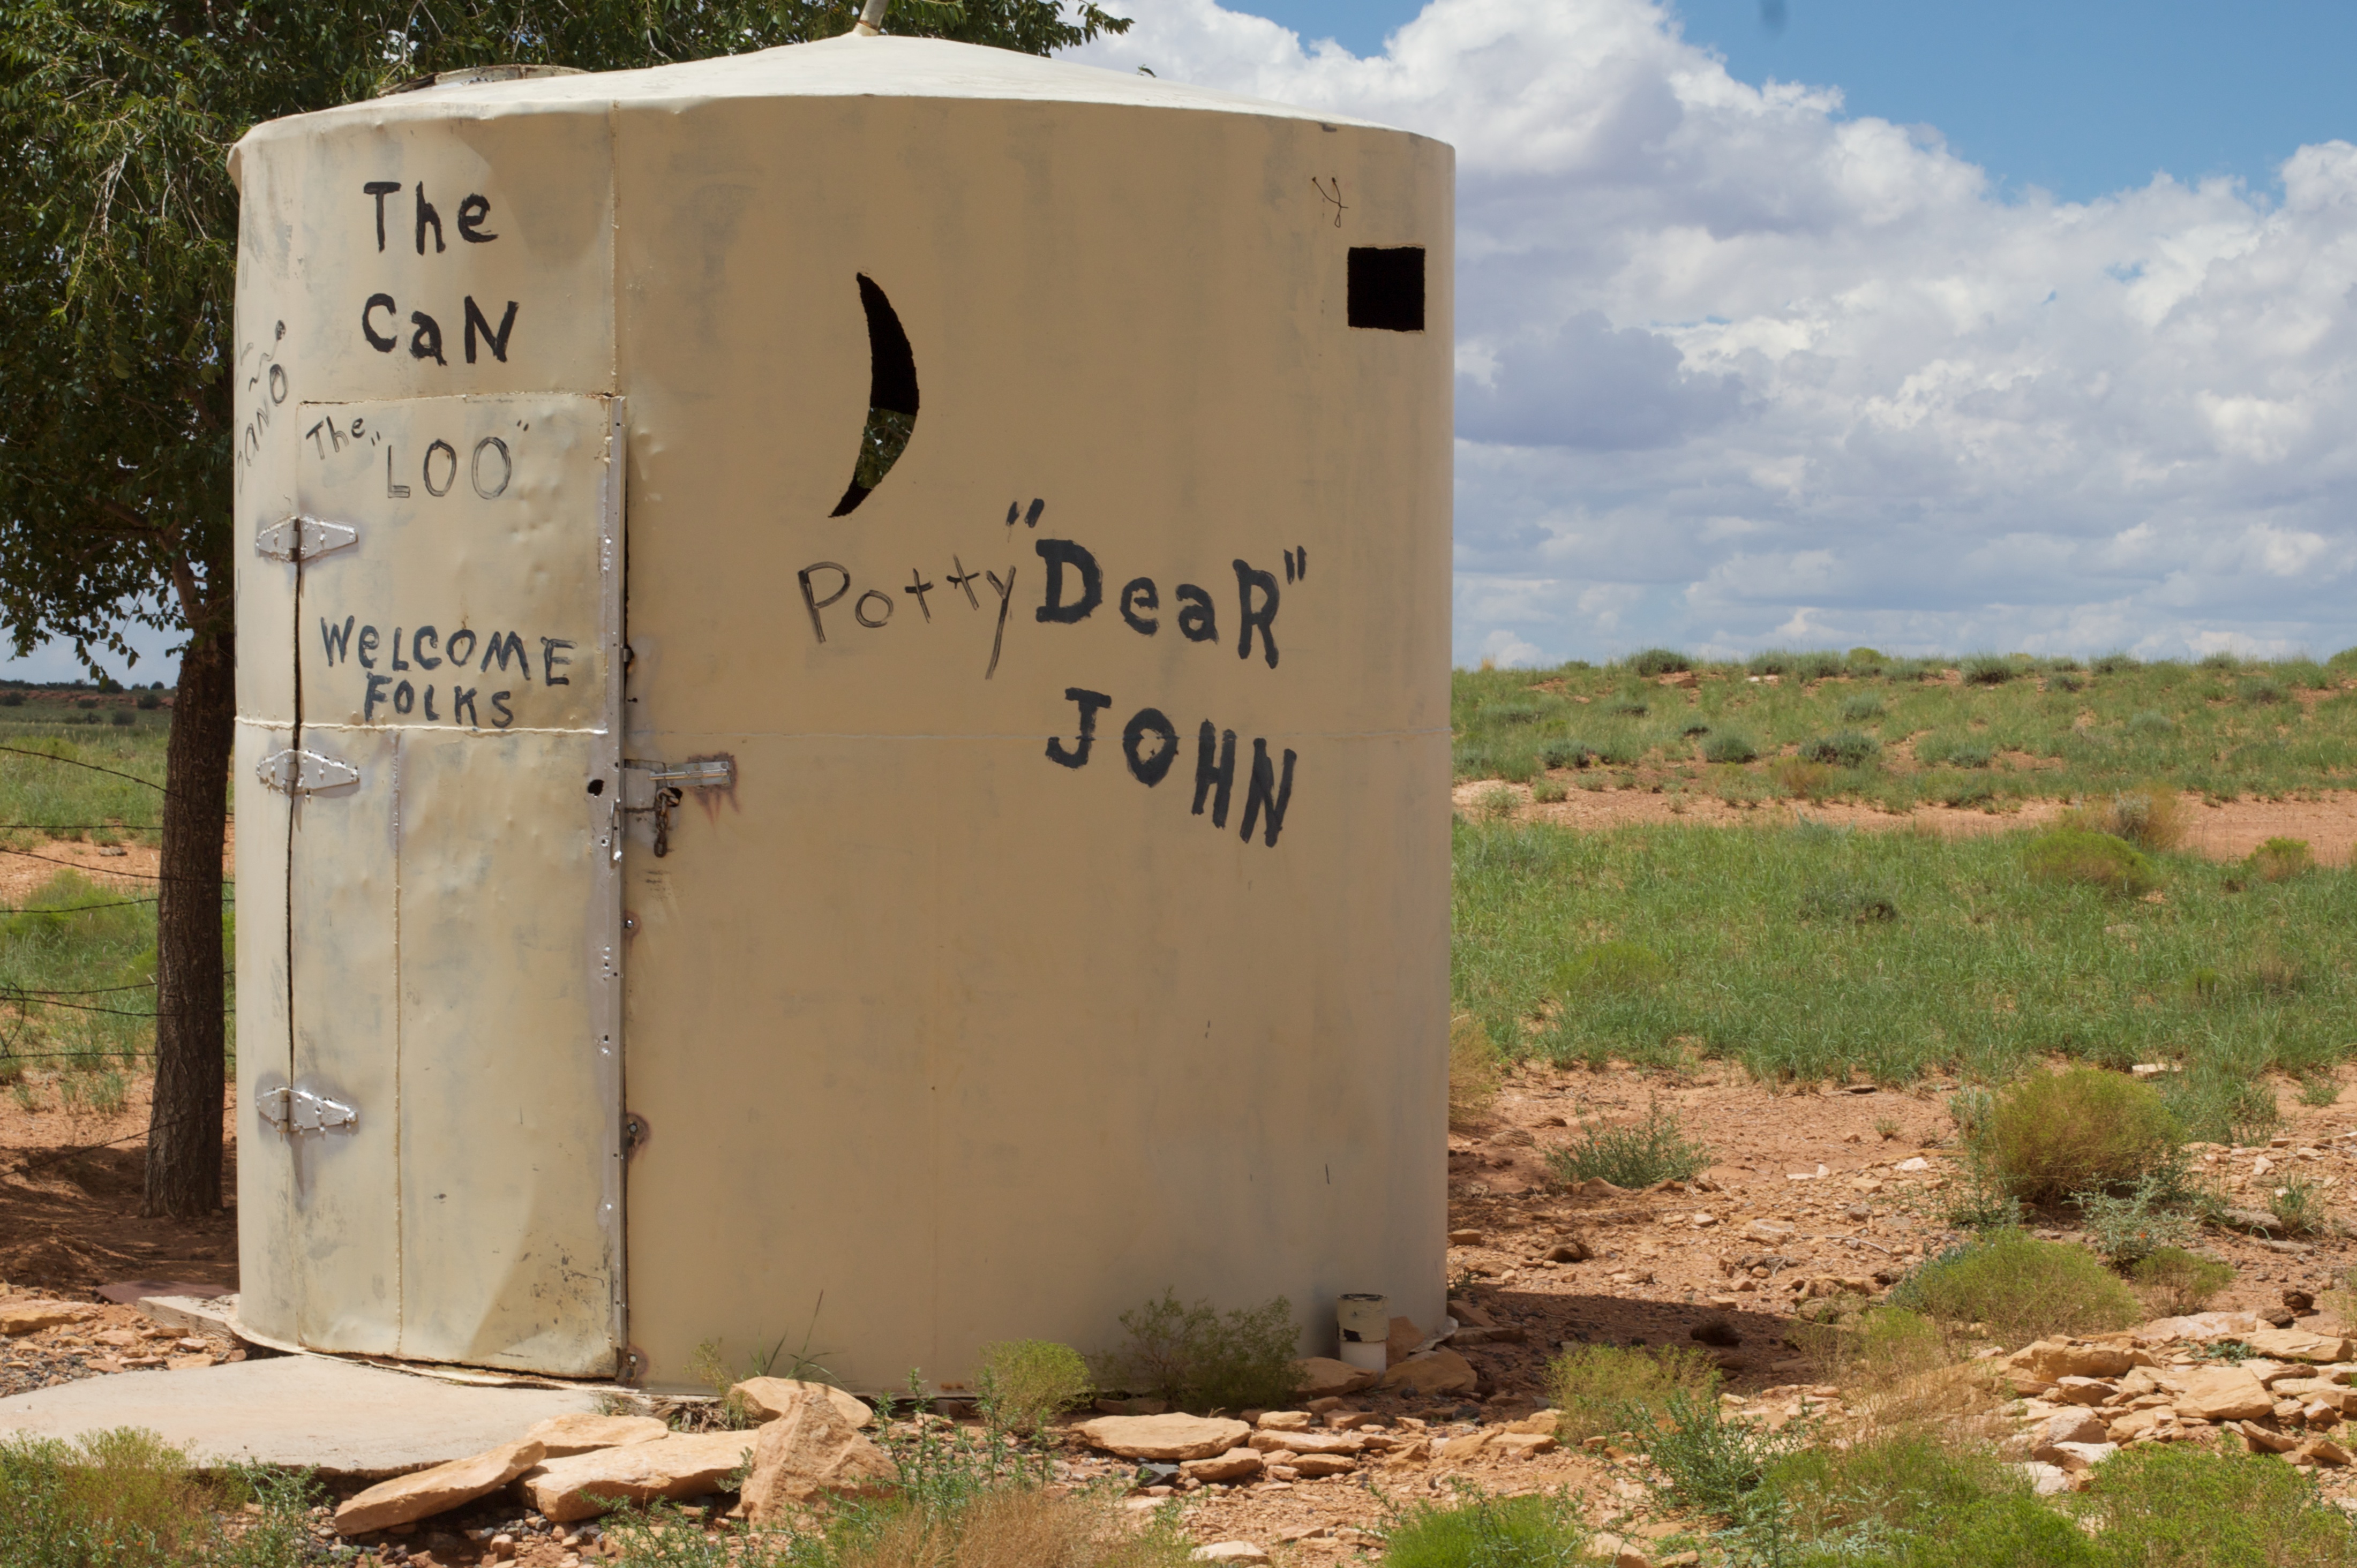
wall, rockartranch, rural area